Phyllodesmium longicirrum

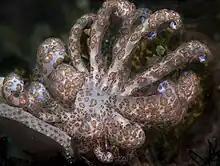
A closeup of the nudibranch, showing the clusters of zooxanthellae

"Phyllodesmium longicirrum" feeds on soft coral "Sarcophyton trocheliophorum" (family Alcyoniidae).